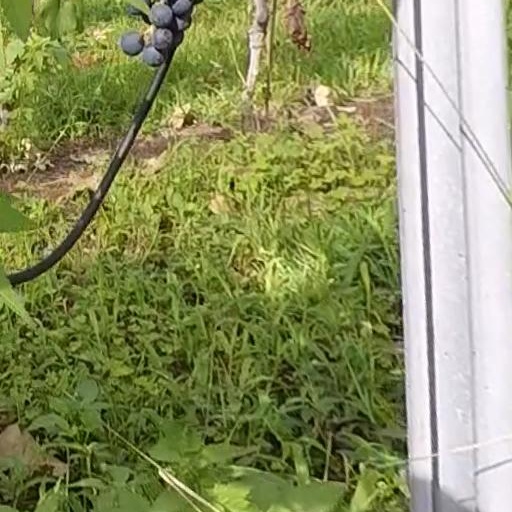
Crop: grape